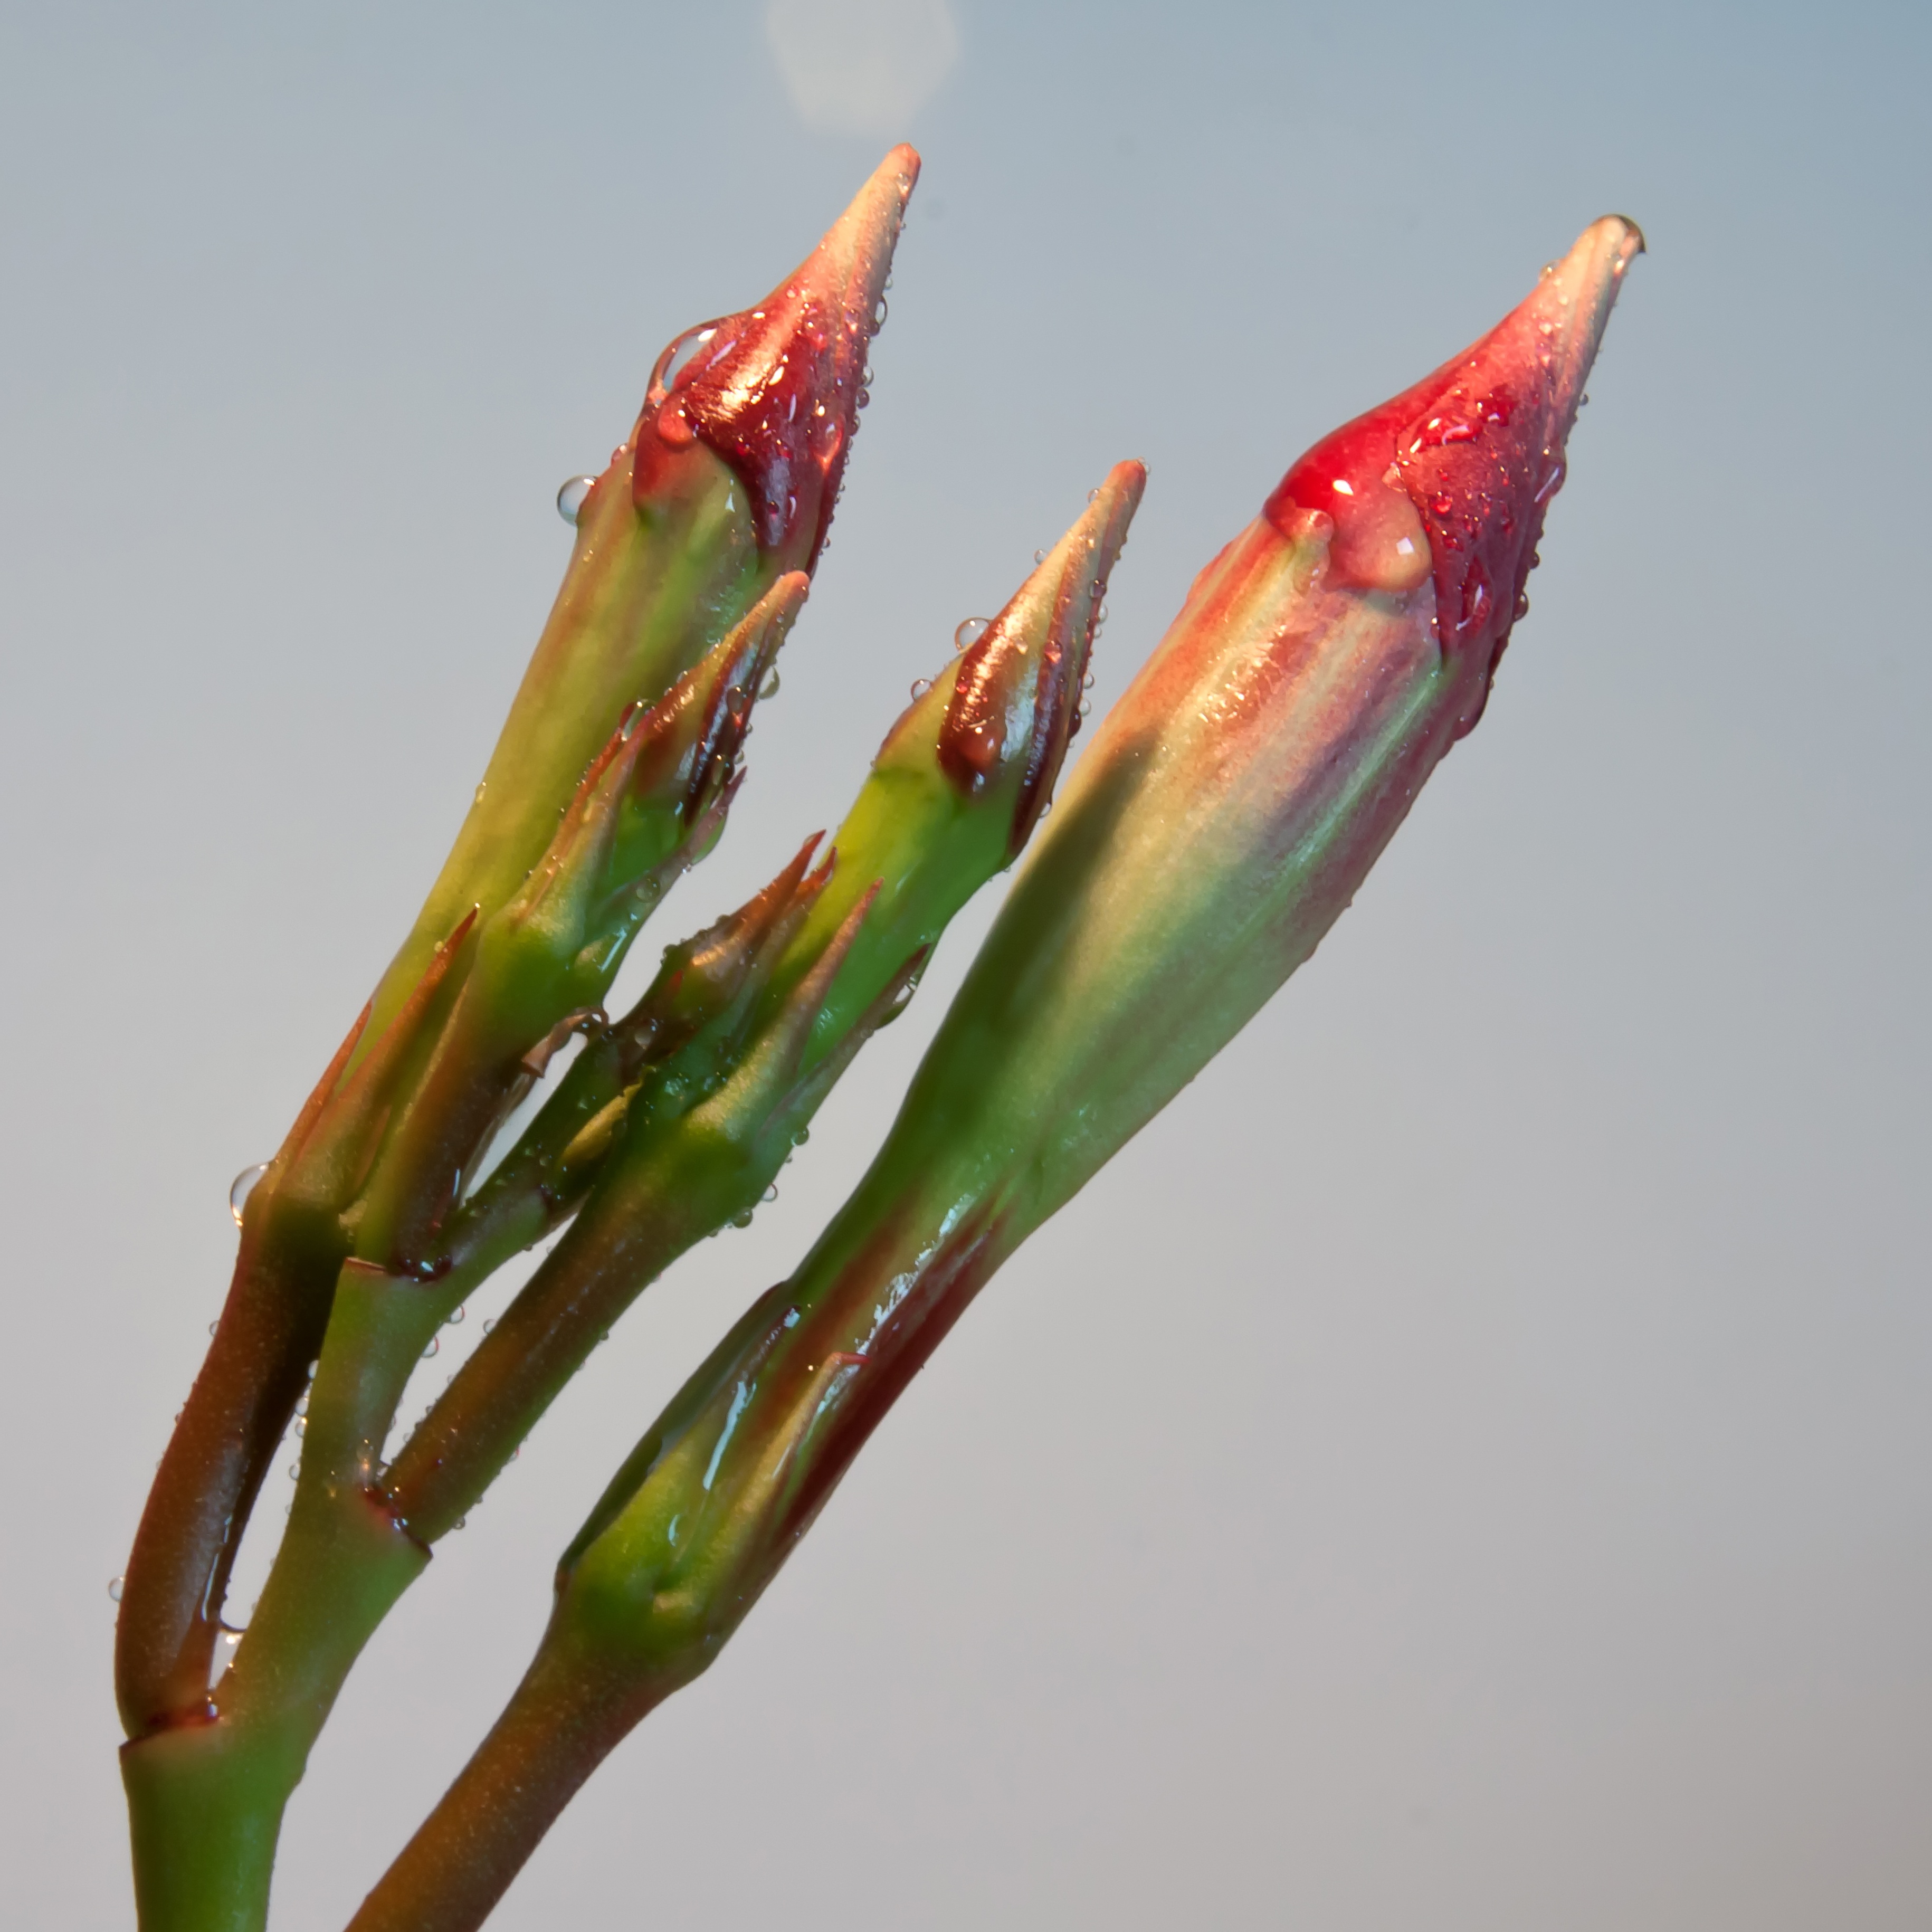
nature, branch, blossom, plant, rain, leaf, flower, petal, bloom, spring, red, macro, garden, close, flora, drip, close up, bud, stamens, macro photography, ornamental plant, inflorescence, flowering plant, balcony plant, bell shaped, plant stem, land plant, diphladenia